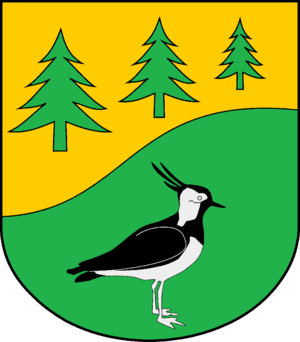
Brunsmark est une commune allemande du Schleswig-Holstein, située dans l'arrondissement du duché de Lauenbourg, à quatre kilomètres à l'est de la ville de Mölln. Brunsmark fait partie de l'Amt Lauenburgische Seen qui regroupe 25 communes autour de Ratzebourg.